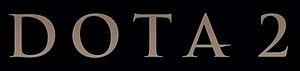
Dota 2
"Dota 2 er et multiplayer online battle arena computerspil, og en såkaldt ""stand-alone"" efterfølger til Defense of the Ancients, som er en modifikation til Warcraft 3. Spillet er udviklet af Valve Corporation og dets officielle udgivelse fandt sted d. 9. juli 2013 som et free-to-play spil til Microsoft Windows, efter en betaperiode der startede i 2011. OS X- og Linux-versioner blev udgivet d. 18. juli 2013. Dota 2 er i de fleste lande eksklusivt tilgængelig via. Valves egen distributionsservice, Steam.